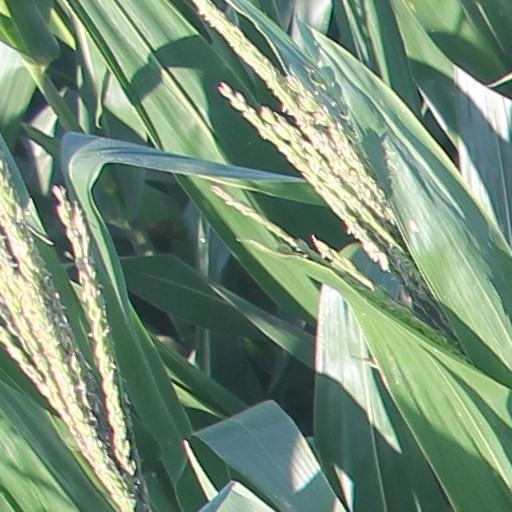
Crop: maize; corn